Shane van Gisbergen

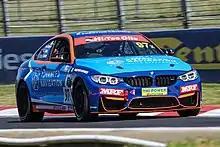
The BMW M4 F82 of Shane Smollen, Rob Rubis and Shane van Gisbergen at the 2021 Bathurst 6 Hour

In 2015 he entered the Blancpain Endurance Series in a McLaren 650S GT3 run by Von Ryan Racing. Racing in conjunction with his V8 Supercars commitments, he was forced to miss one round due to a date clash, however achieved two victories in the four races he entered. The team was dissolved after the 2015 season, and for the 2016 season, van Gisbergen moved to McLaren's new Garage 59 team. He will once again miss the final round of the championship at the Nürburgring in Germany due to the Sandown 500 V8 Supercar race being held on the same weekend. Van Gisbergen won the 2016 season with Côme Ledogar and Rob Bell having won the 3 Hours of Monza and the 1000 km Paul Ricard despite skipping the last round at the Nürburgring due to a clash with his Supercars Championship commitments.